Mount Adams (Washington)

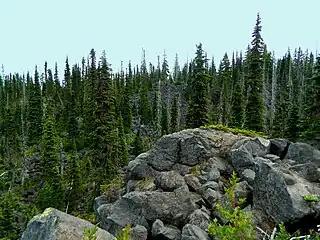
Takh Takh Lava Flow below Mount Adams

Adams is made of several overlapping cones that together form an base which is elongated in its north–south axis and covers an area of . The volcano has a volume of placing it second only to Mount Shasta in that category among the Cascade stratovolcanoes. Mount Adams was created by the subduction of the Juan de Fuca Plate, which is located just off the coast of the Pacific Northwest.